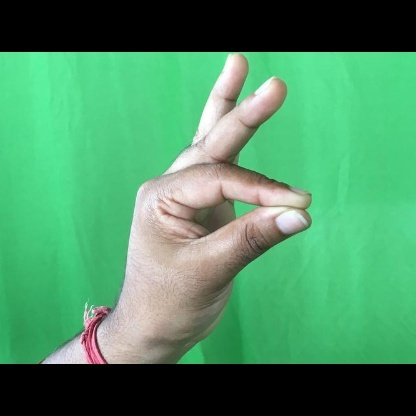
Mudra: Hamsasyam